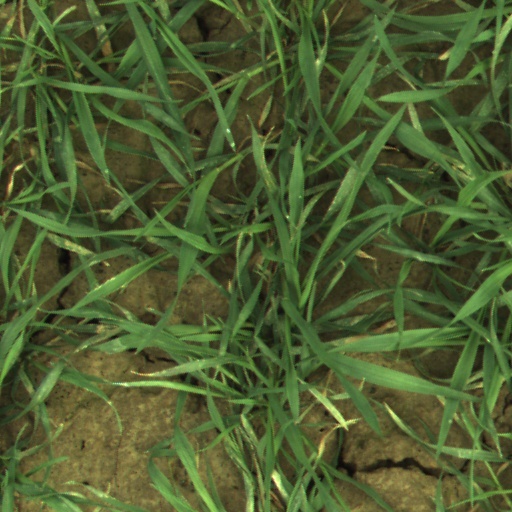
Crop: wheat